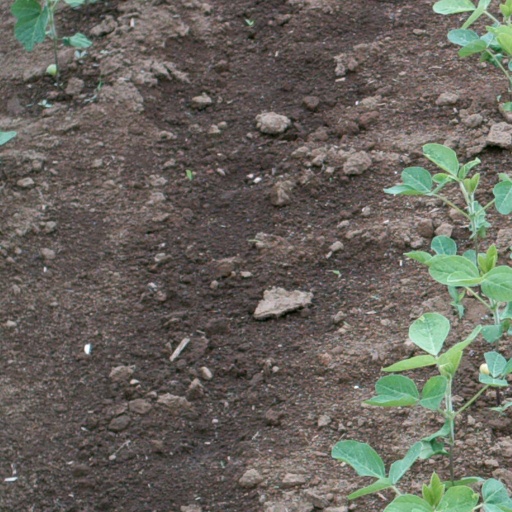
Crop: soybean